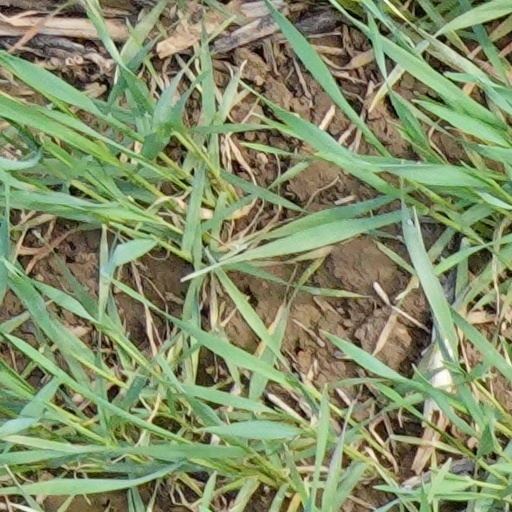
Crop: wheat